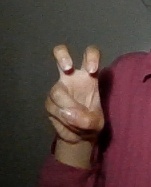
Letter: toot